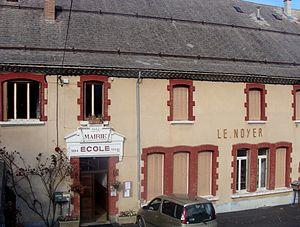
La mairie du Noyer (Hautes-Alpes)
Le Noyer est une commune française située dans le département des Hautes-Alpes en région Provence-Alpes-Côte d'Azur.